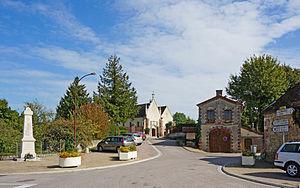
la Vierge à l'Enfant, Isle Aumont.
Isle-Aumont est une commune française, située dans le département de l'Aube en région Grand Est. La commune, distante d'une dizaine de kilomètres du chef-lieu de l'Aube, est localisée au sein de l'agglomération « Troyes Champagne Métropole ».
Jean Scapula est un archéologue et préhistorien né en 1911 à Clérey et mort en 1991 à l'âge de 79 ans. Il a notamment contribué à découvrir et à fouiller le site archéologique dit de la « Butte d'Isle », un site archéologique localisé sur la commune d'Isle-Aumont, dans le département de l'Aube.